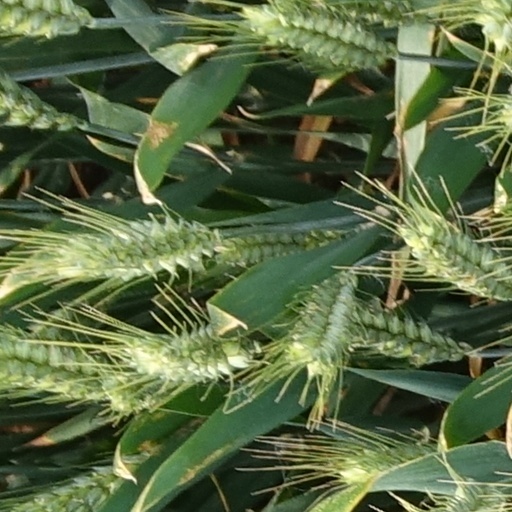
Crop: wheat